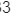
Number: 3